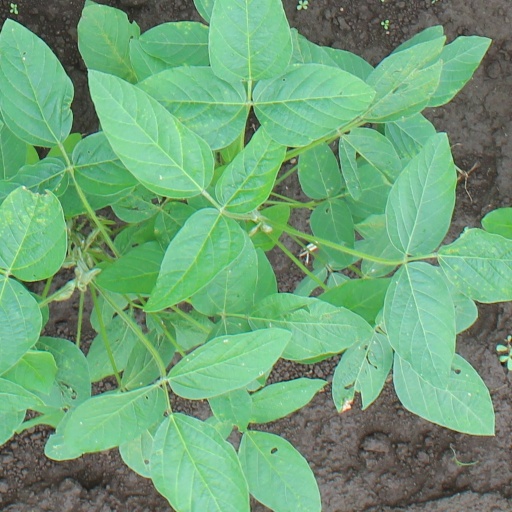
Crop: soybean